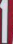
Number: 1